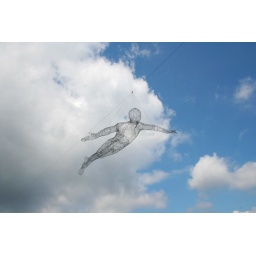
flying in the sky